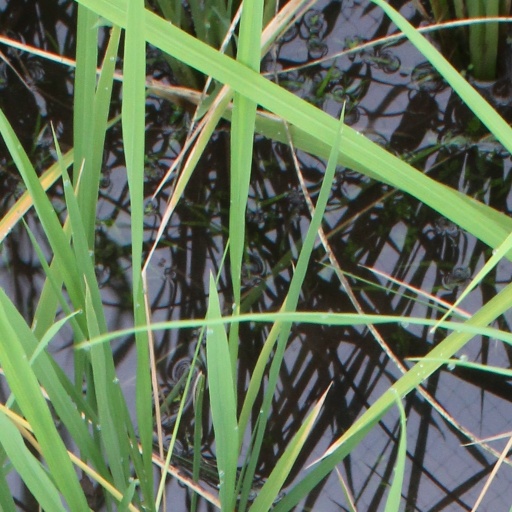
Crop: rice